Misha Sawdagor

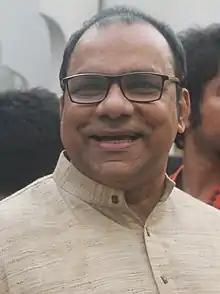
Sawdagor in 2018

Shahid Hasan (born 4 January 1966), known by professionally as Misha Sawdagor, is a Bangladeshi film actor known for playing villains. As of 2020, according to him, he has performed in more than 700 films. He won Bangladesh National Film Awards 3 times for his roles in the films "Boss Number One" (2011), "Olpo Olpo Premer Golpo" (2014) and "Bir" (2020). He first got noticed as a villain in the 1995 film Asha Bhalobasha starring Salman Shah. After Shah's death, he continued playing the villain opposite other actors, but failed to achieve any mainstream success or recognition. From 2006 onwards he started playing the main antagonist in a long string of hit movies starring Shakib Khan in the lead role and mostly Apu Biswas as the lead actress, and established himself as a leading antagonist in the Cinema of Bangladesh.